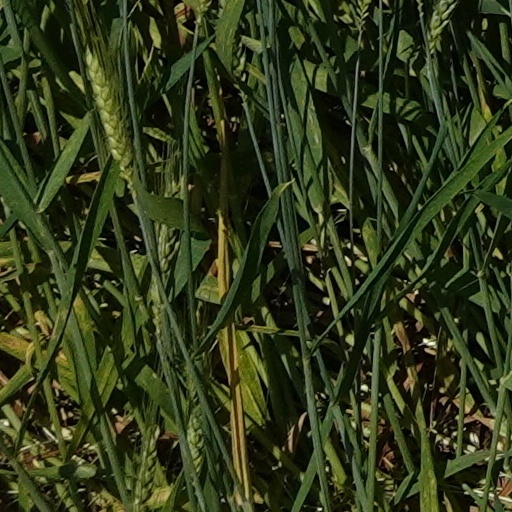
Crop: wheat